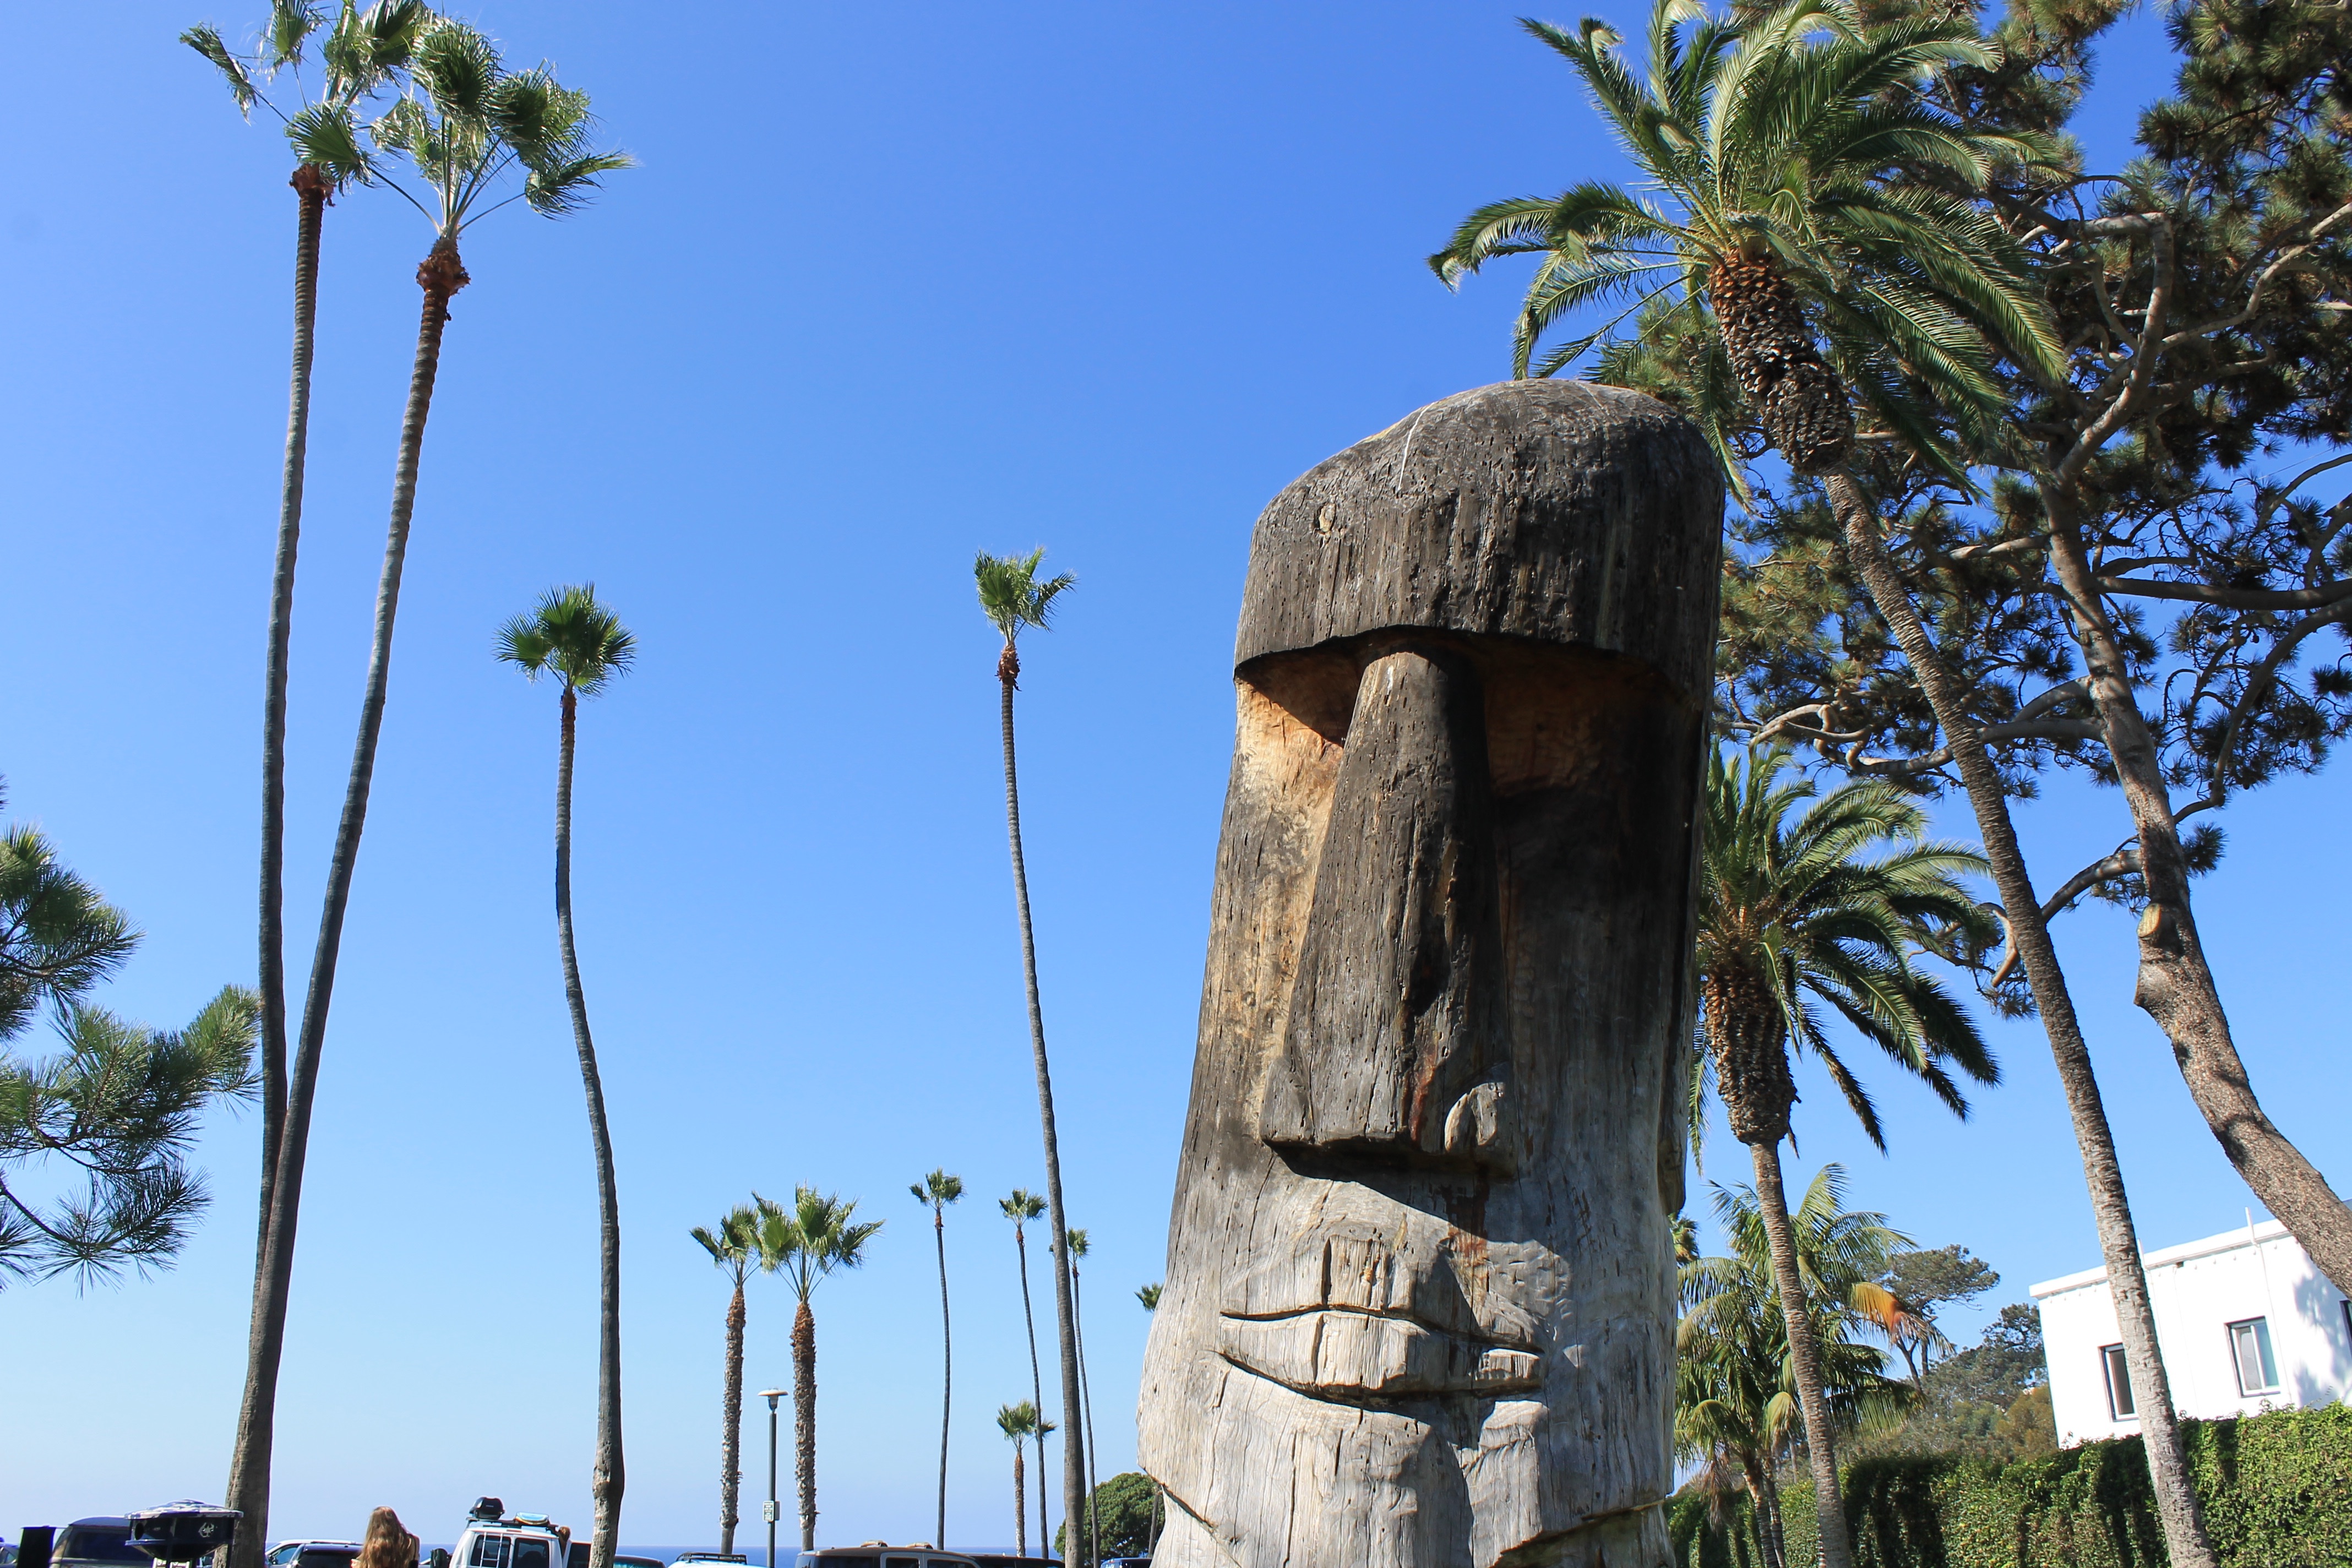
tree, plant, monument, vacation, landmark, tourism, sculpture, woody plant, arecales, palm family